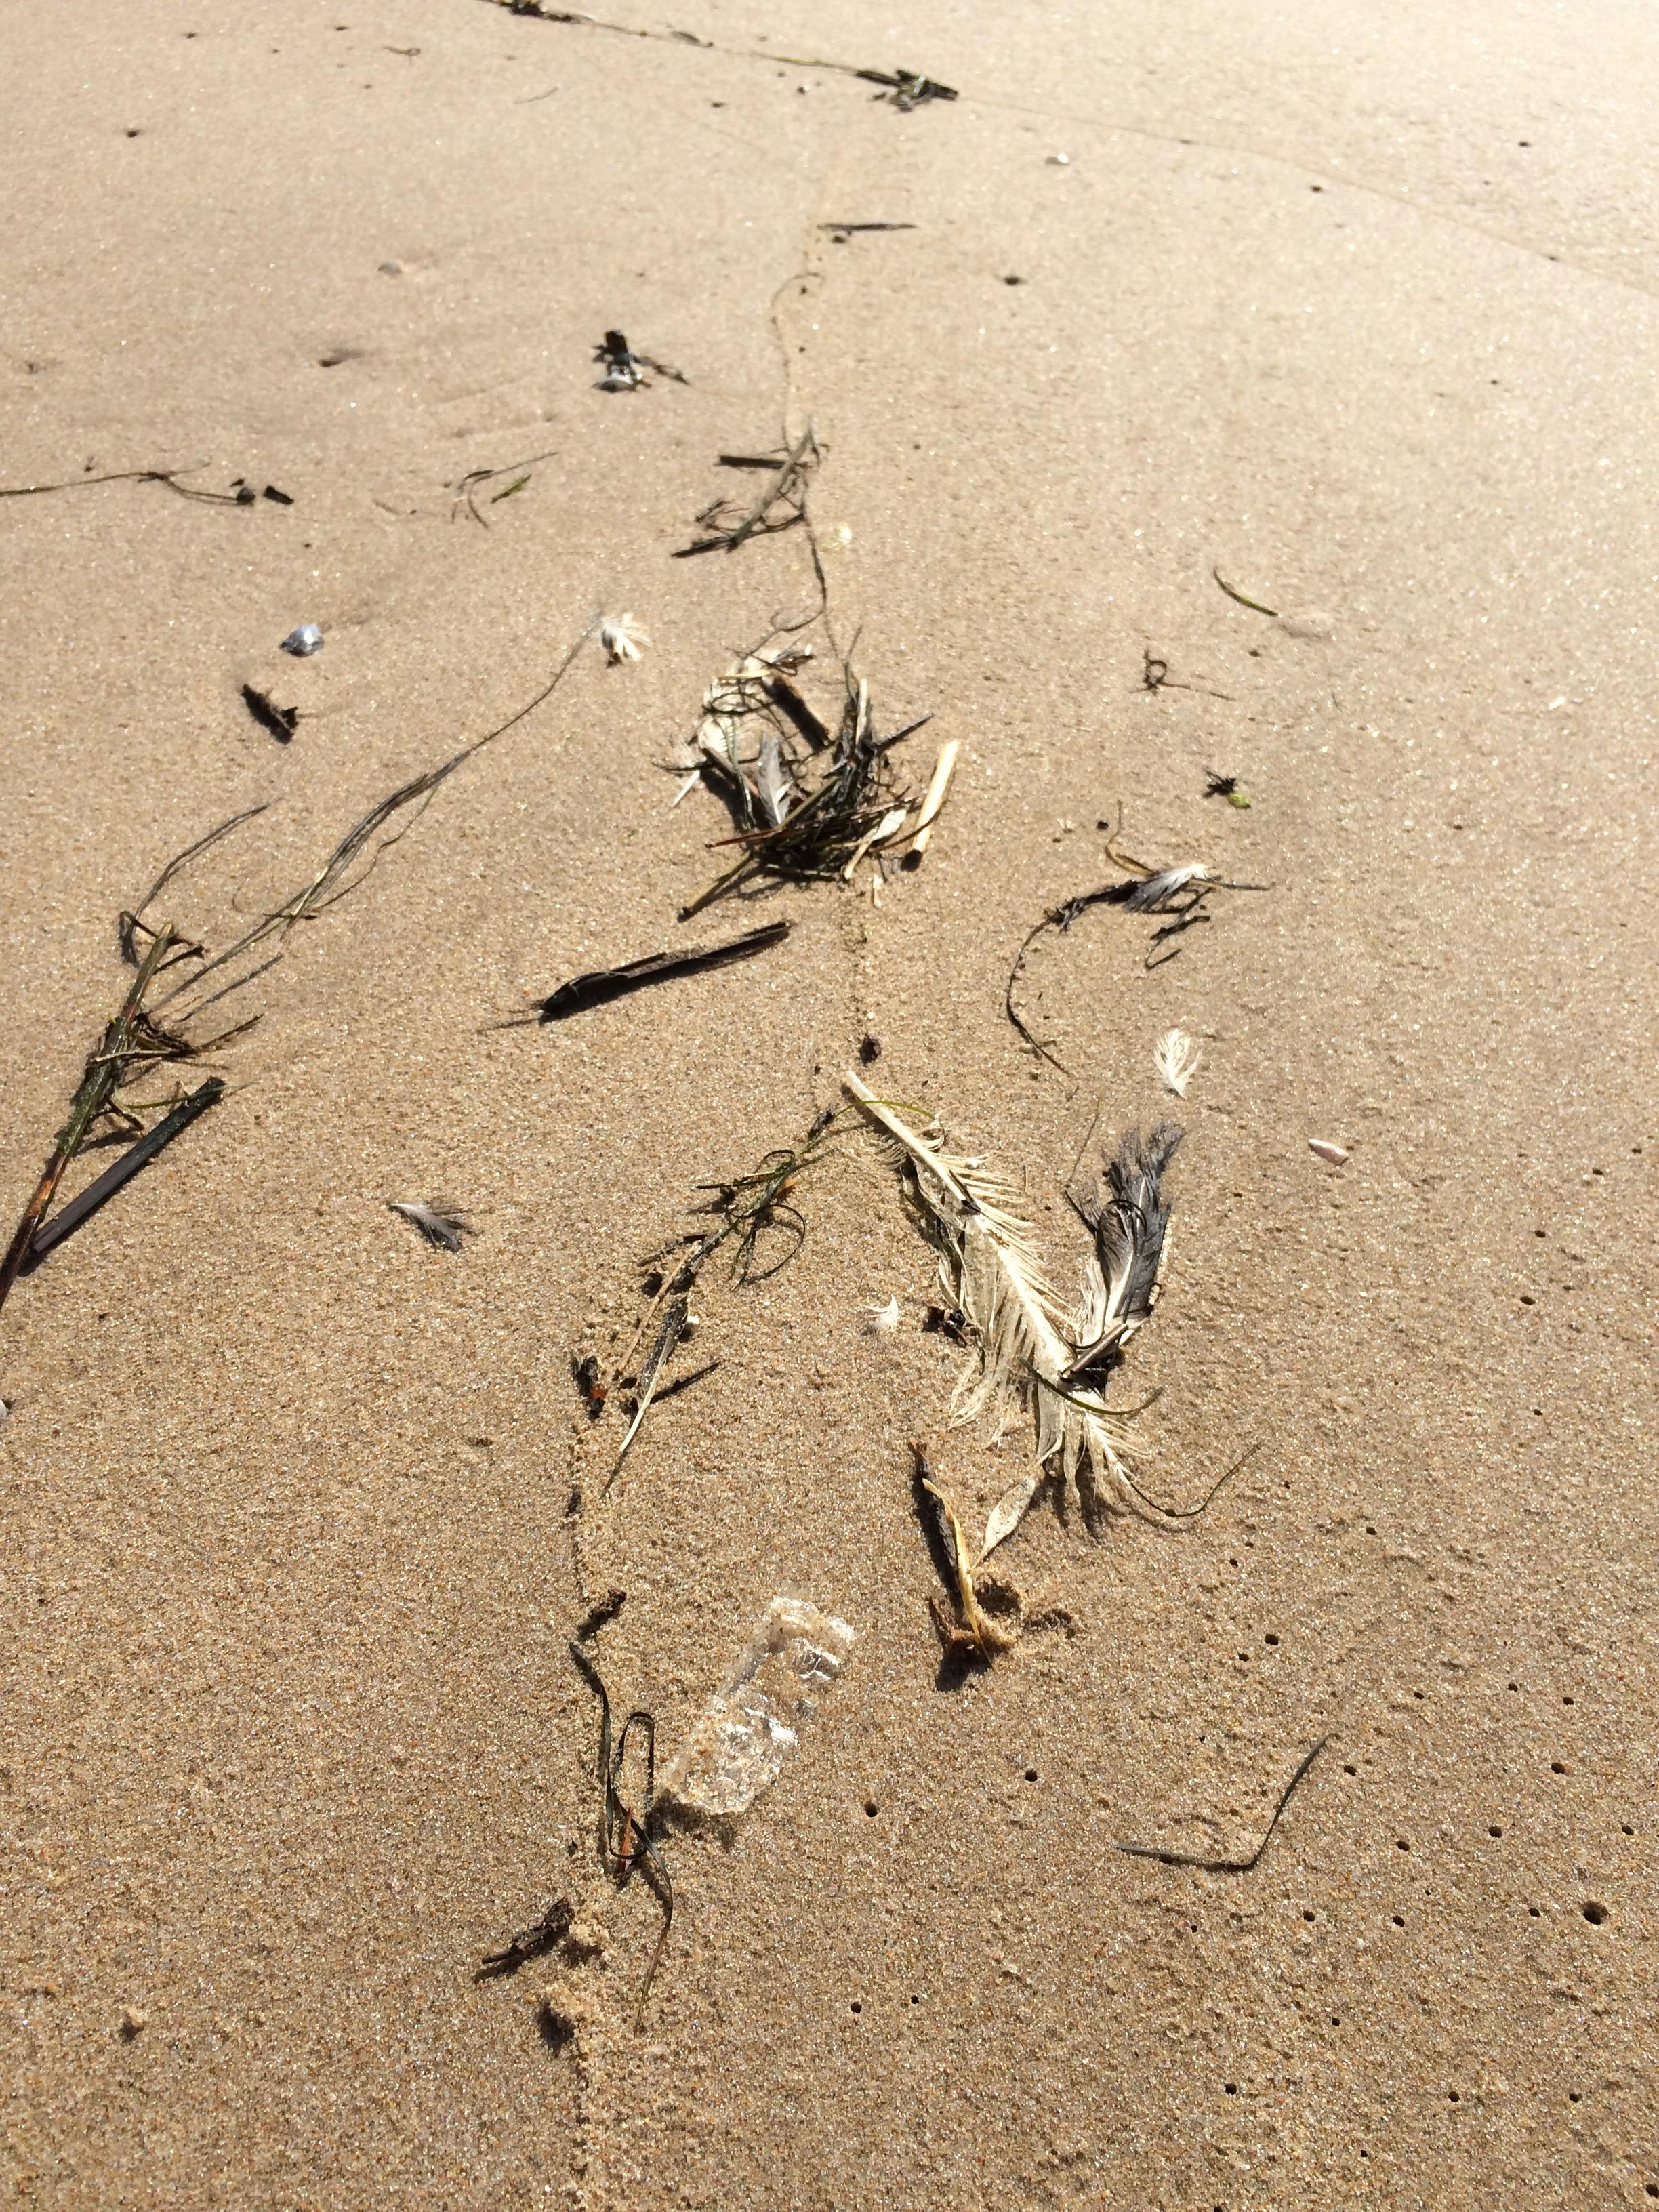
Object: Plastic film (Plastic bag & wrapper)